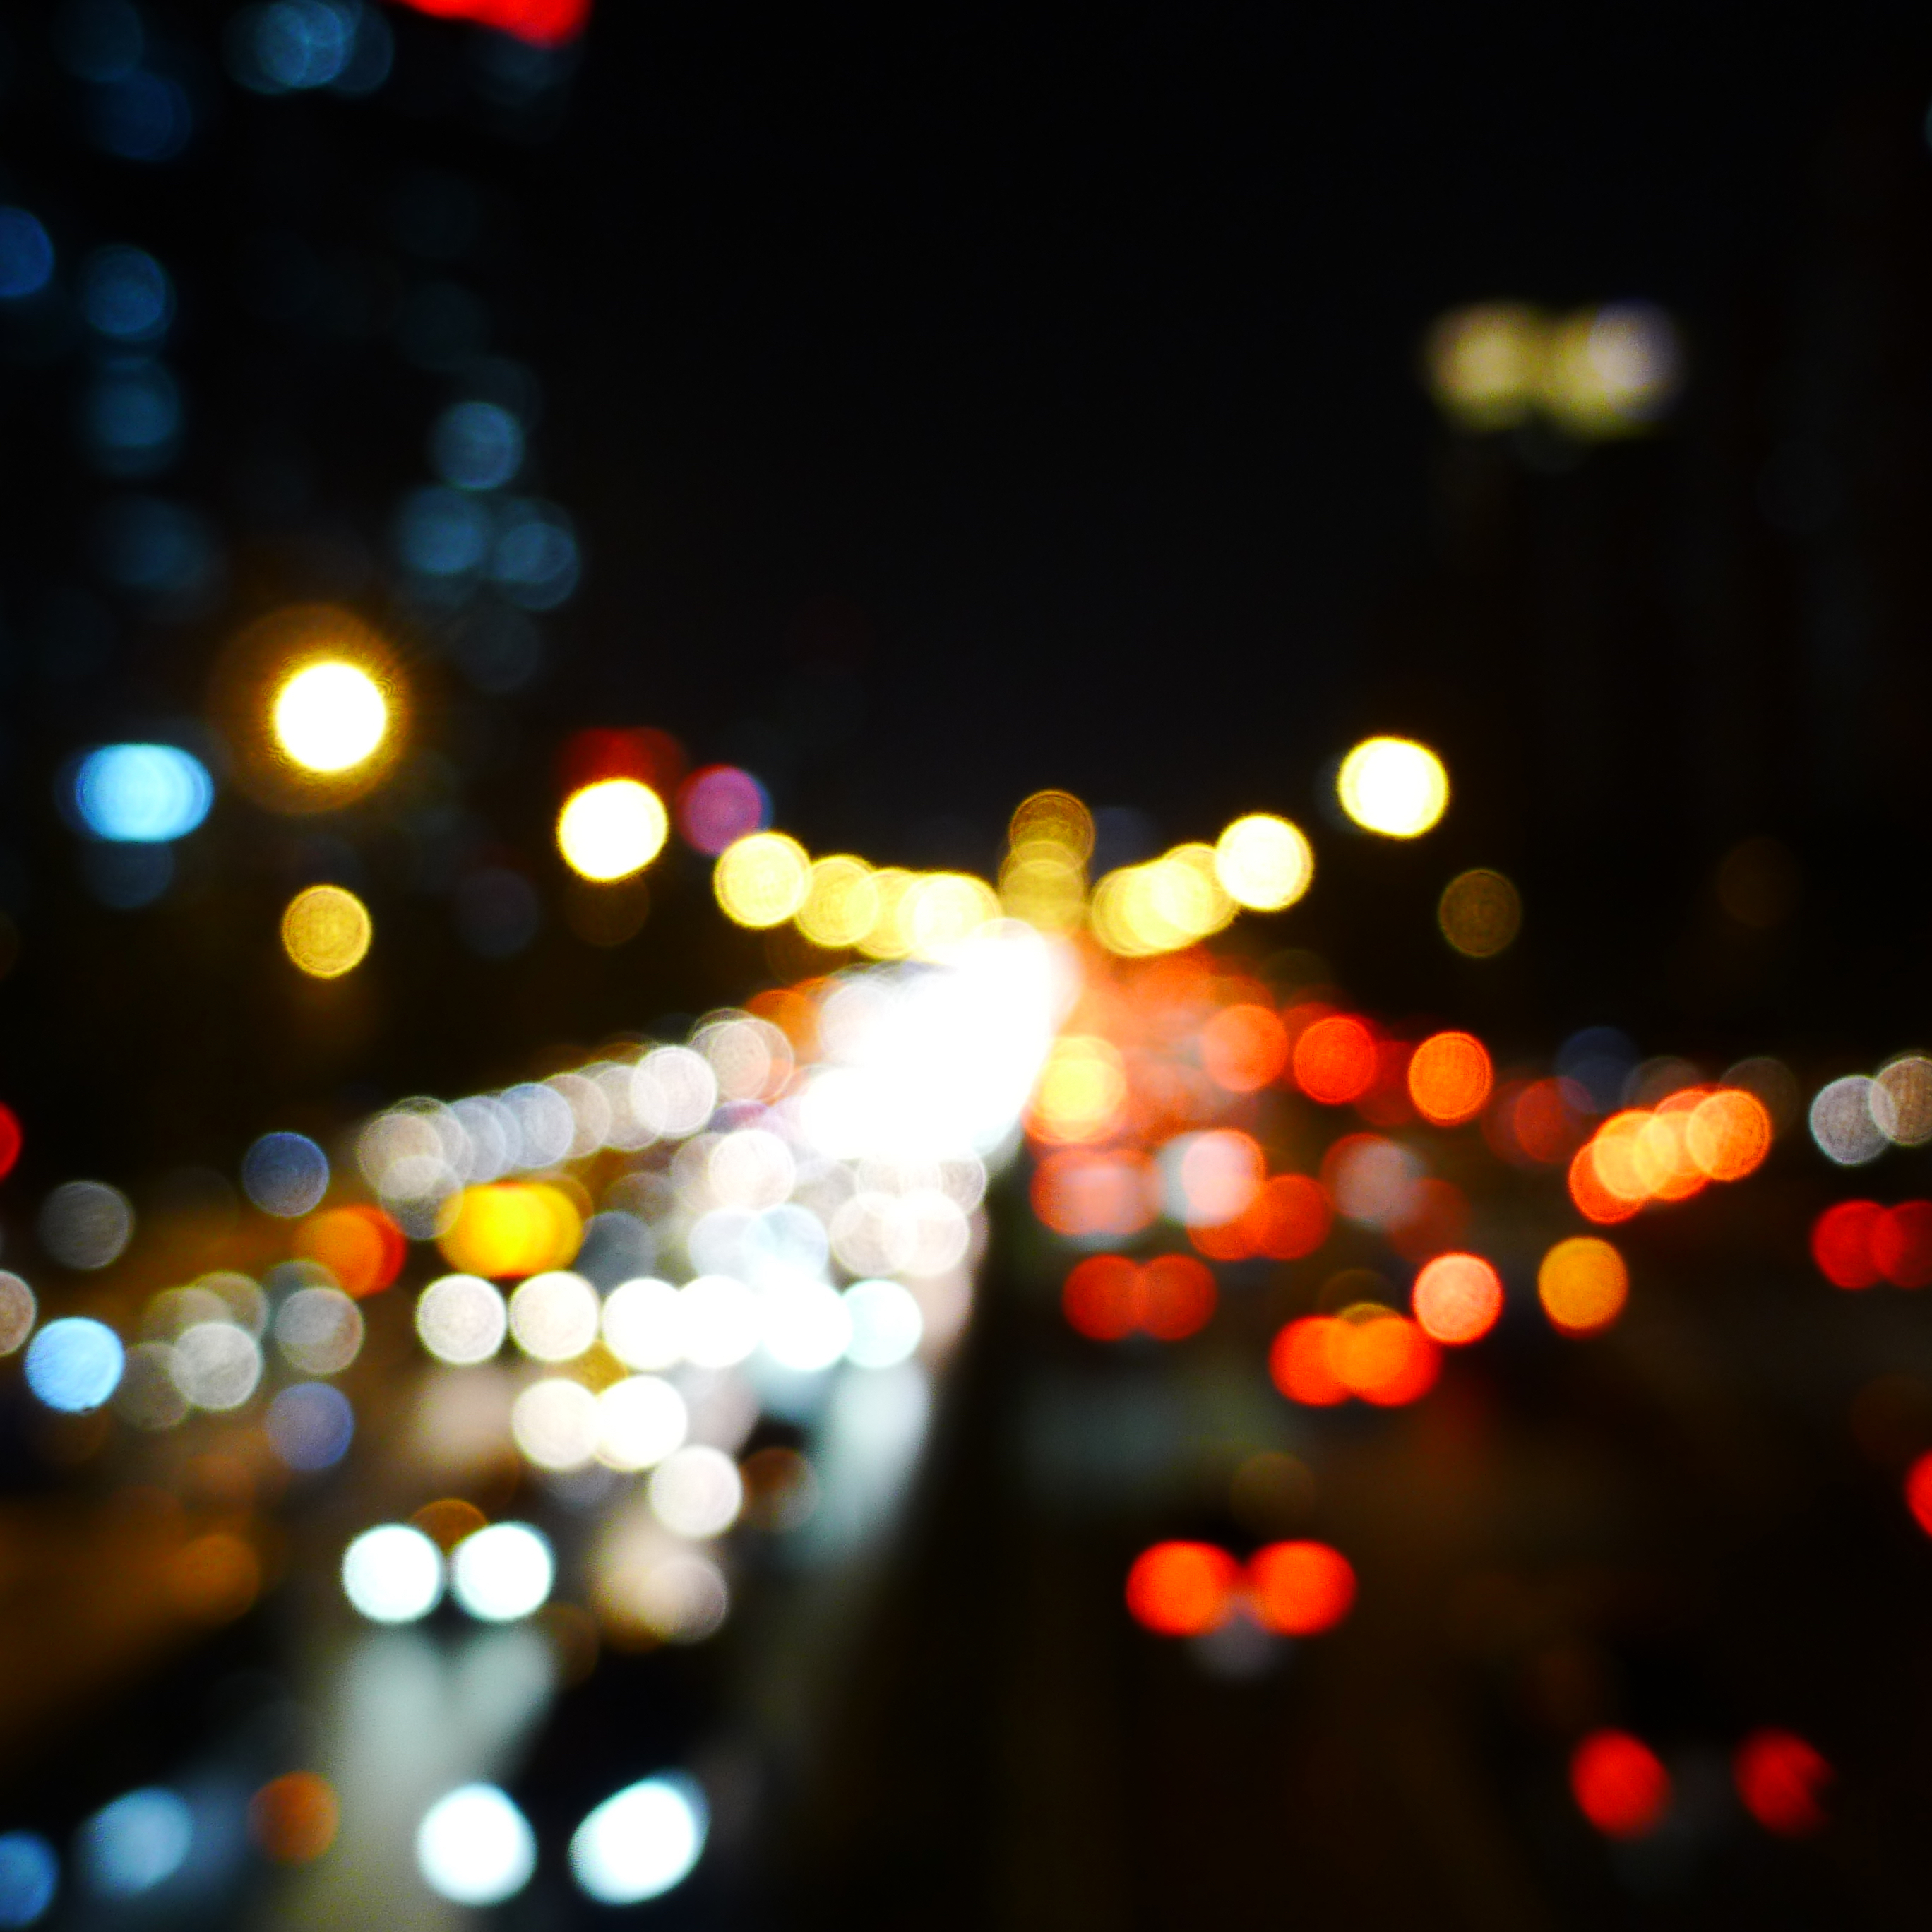
light, bokeh, blur, night, flower, petal, red, color, darkness, christmas, lighting, circle, christmas decoration, lights, shape, macro photography, out of focus, christmas lights